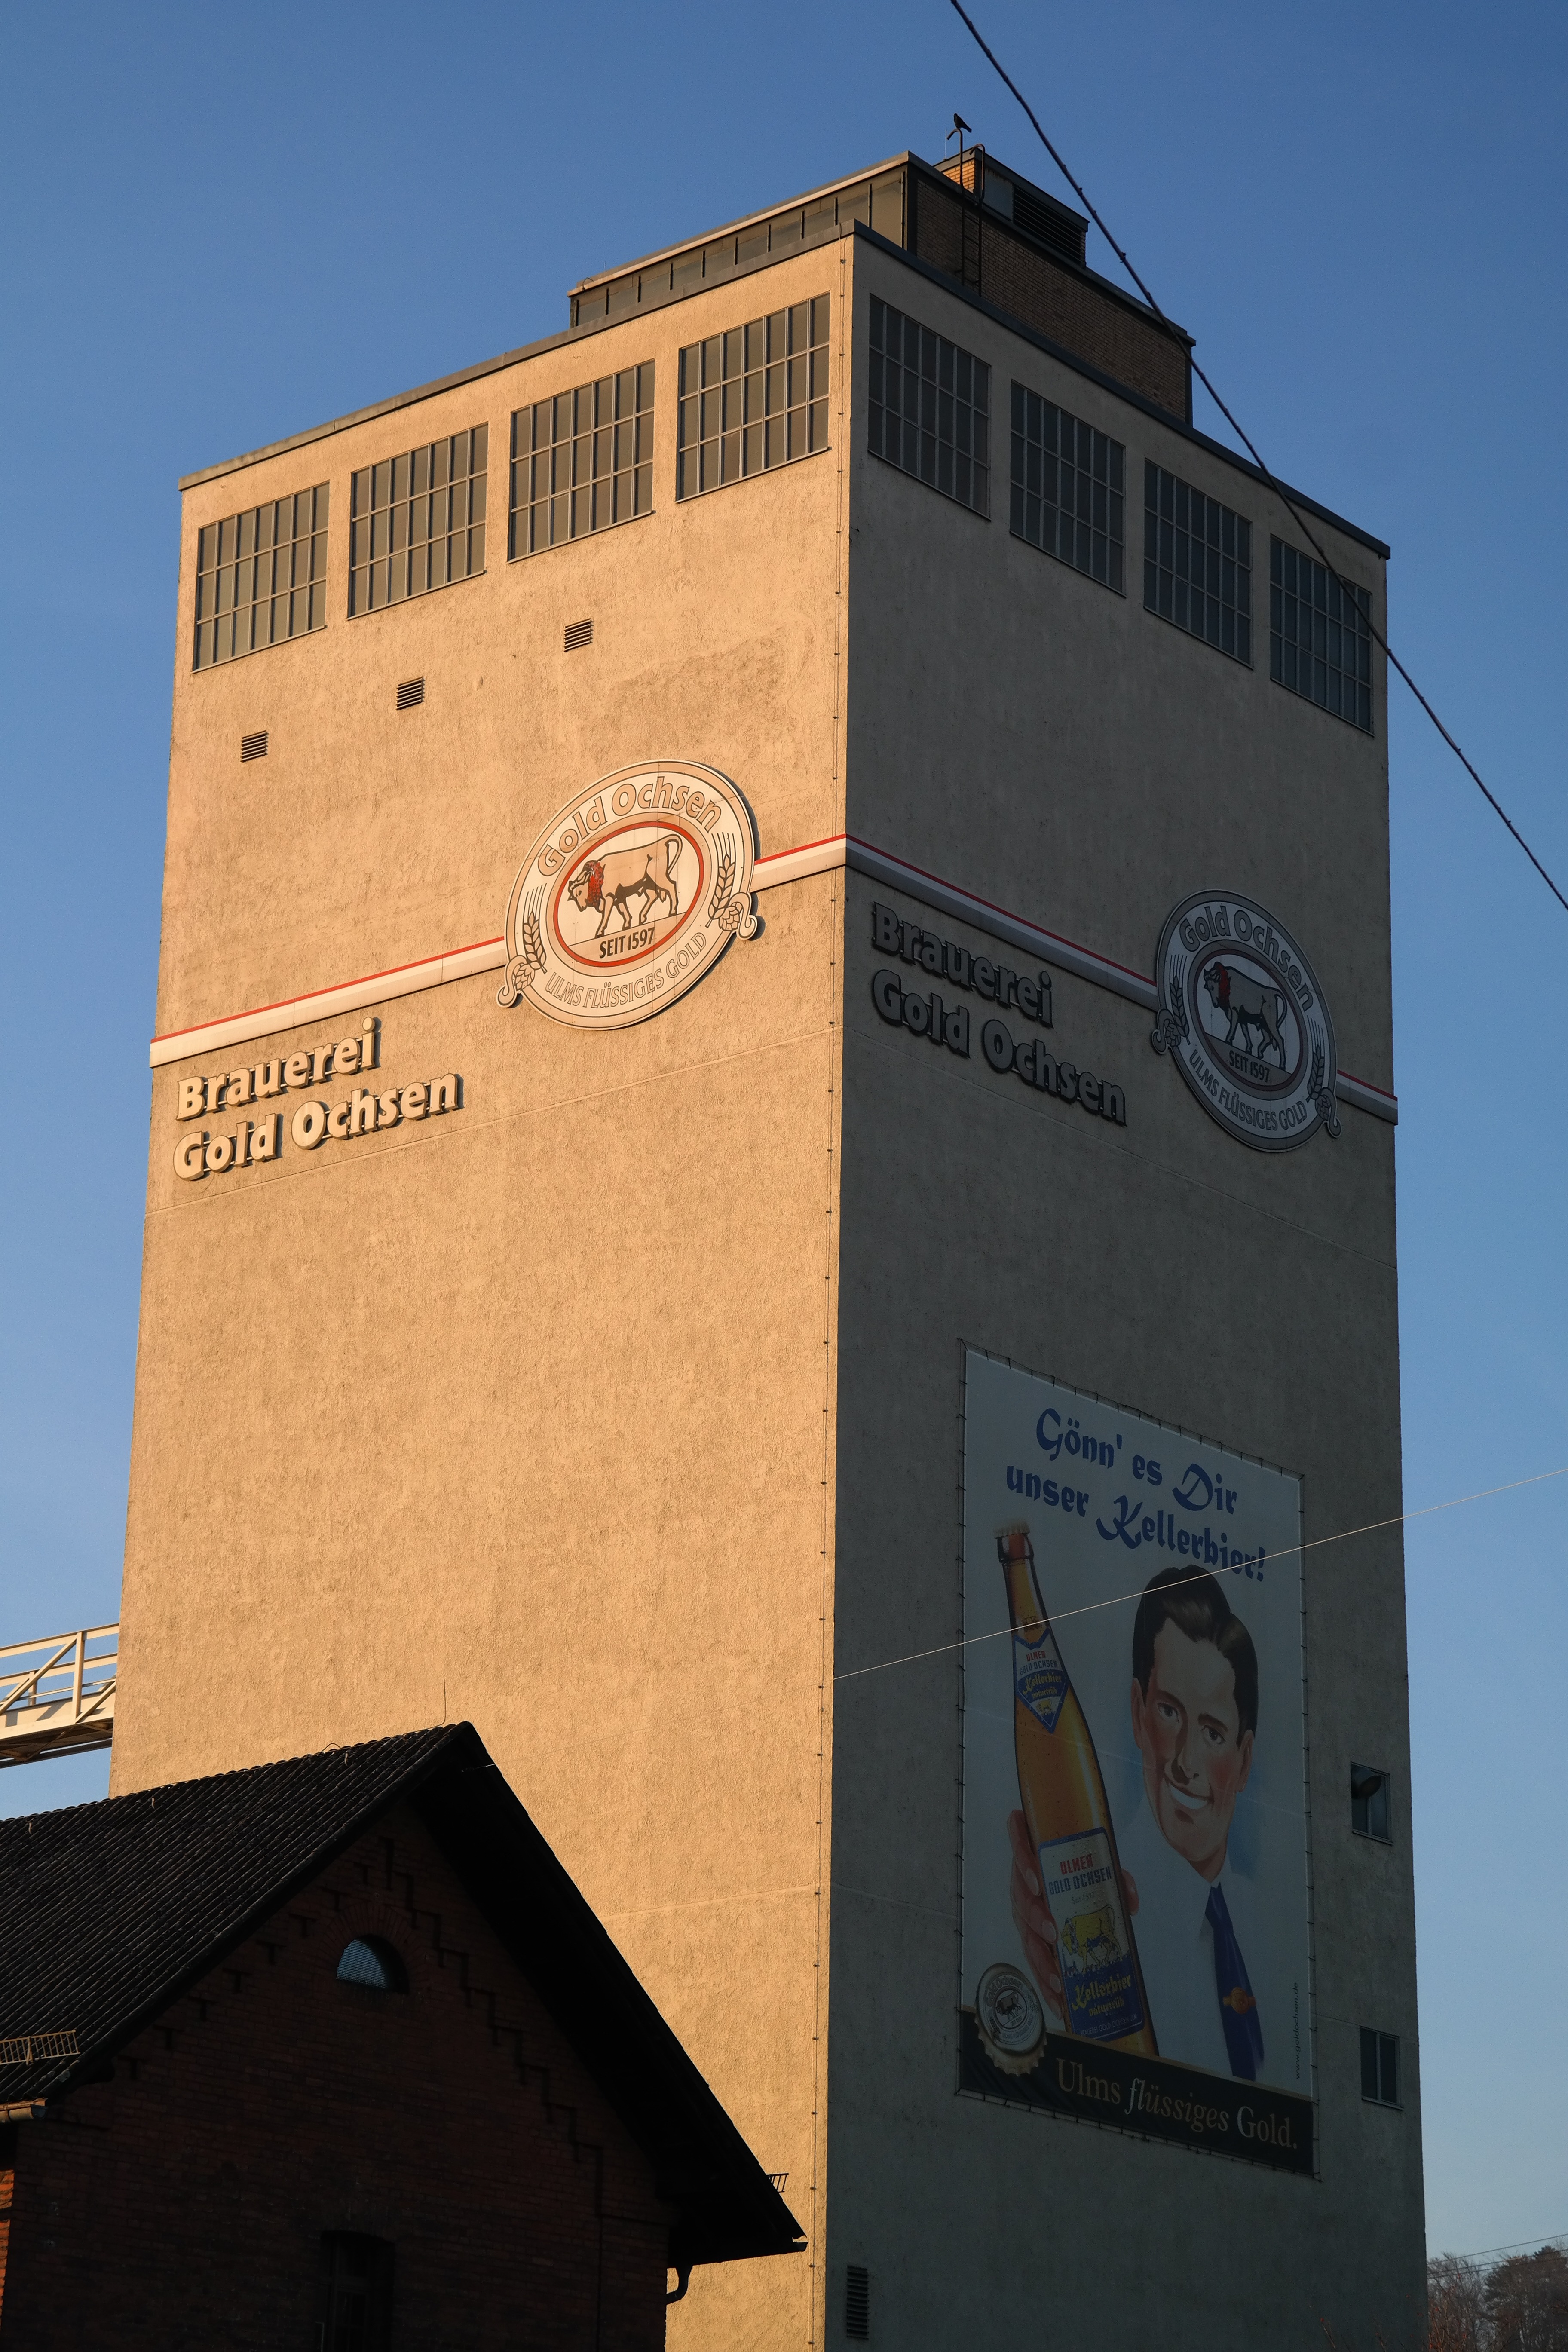
architecture, building, wall, downtown, tower, landmark, facade, factory, industry, beer, brewery, ulm, brewery tower, ox gold, brewery gold ox